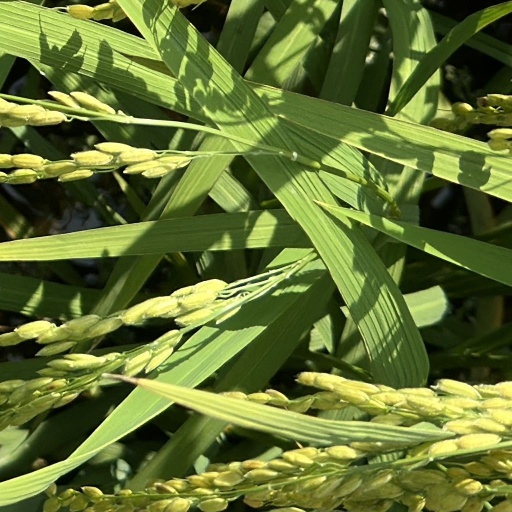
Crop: rice